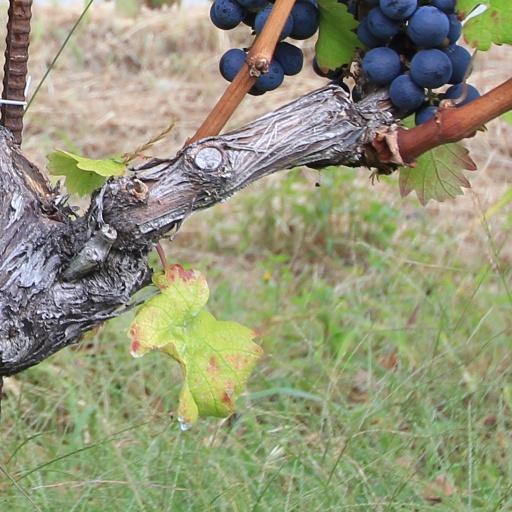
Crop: grape